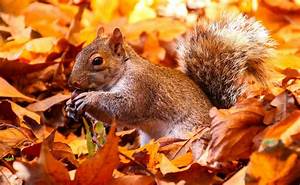
Label: scoiattolo